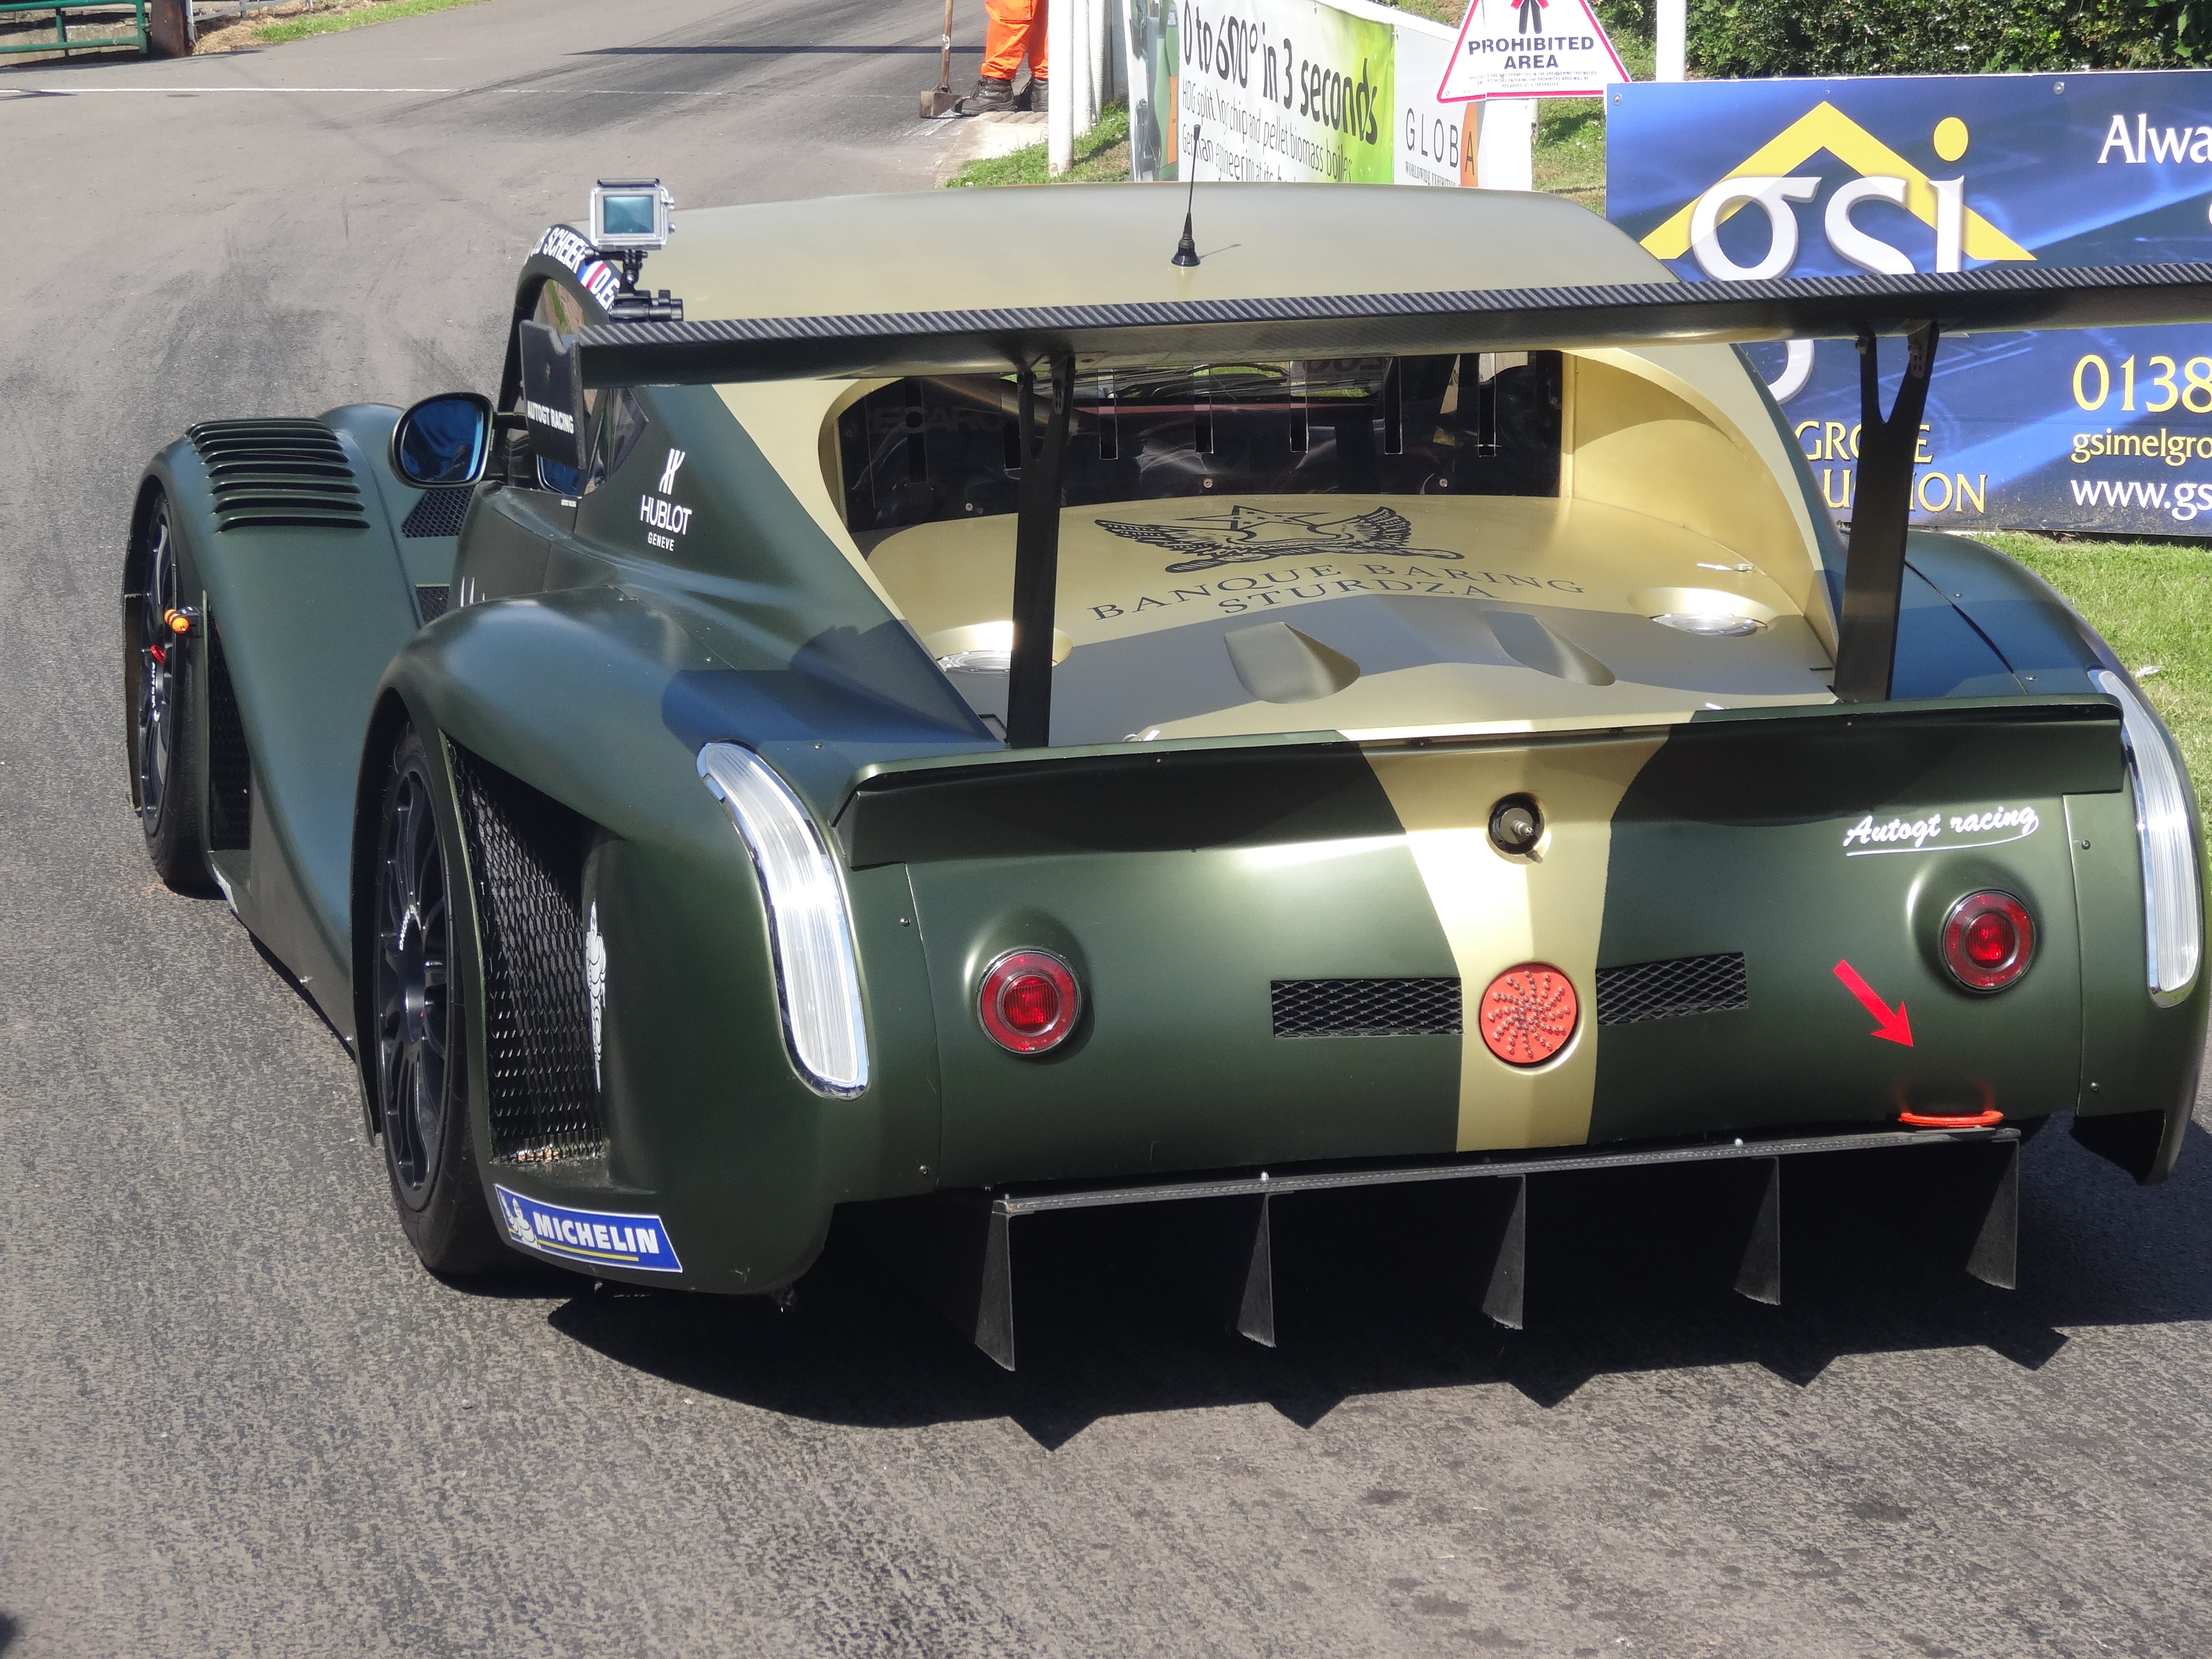
car, vehicle, sports car, race car, supercar, racing car, land vehicle, morgan motor company, morgan le mans racing car, shelley walsh hill climb, thrill on the hill, automobile make, automotive design